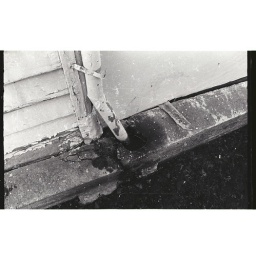
Scanned in with a negative scanner.Abandoned house across the street from my school.